Font del gat (Rec Comtal)

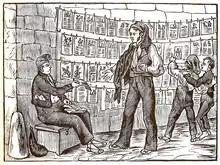
Illustration about the blind man's romances sold in "folds of cane and cord", on the wall of the Font de Sant Agustí Vell in a Catalan engraving from 1850 (collected by Joan Amades in 1984).

The first preserved vestiges of fountains located in roads or public buildings come from the Middle Ages, when the city was part of the Crown of Aragon. It was an important maritime and commercial axis of the Mediterranean Sea. The city area grew from the primitive urban core - what is today the Barri Gòtic - and in the 14th century the Raval neighborhood emerged. Barcelona then had around 25,000 inhabitants.